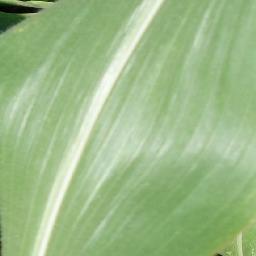
Label: Corn___healthy